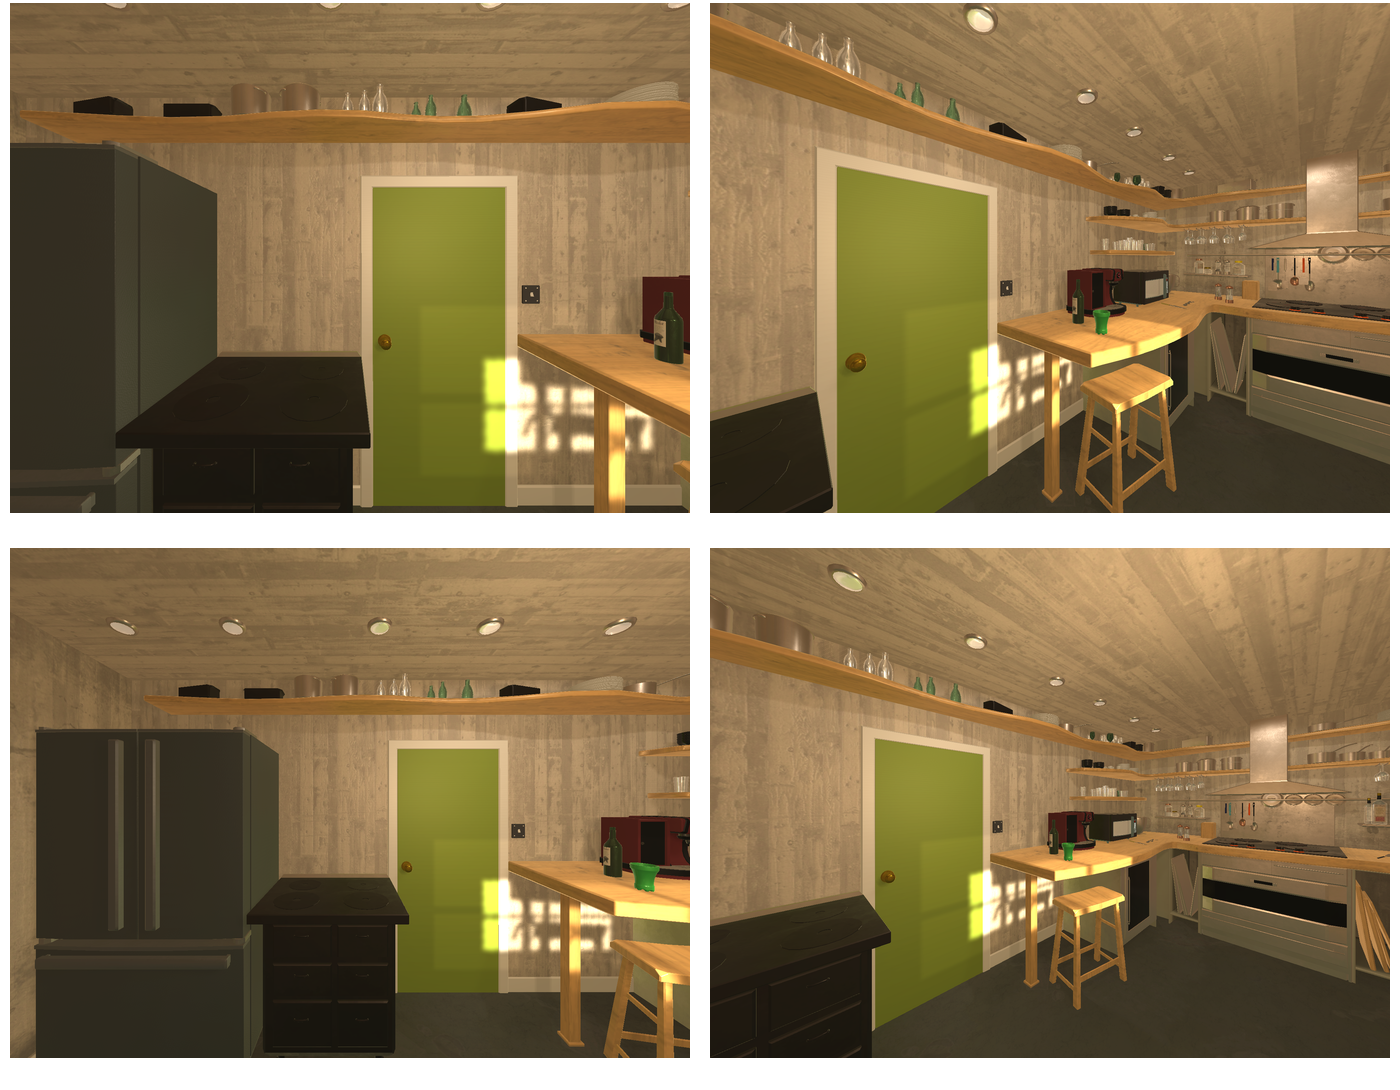Task instruction: Open the door.
Answer: {"task_instruction": "Open the door.", "nodes": ["handle", "door"], "edges": [{"functional_relationship": "openorclose", "object1": "handle", "object2": "door", "spatial_relations": ["left_of", "in_front_of", "close"], "is_touching": true}], "action_type": "rotate", "function_type": "open_close_control"}